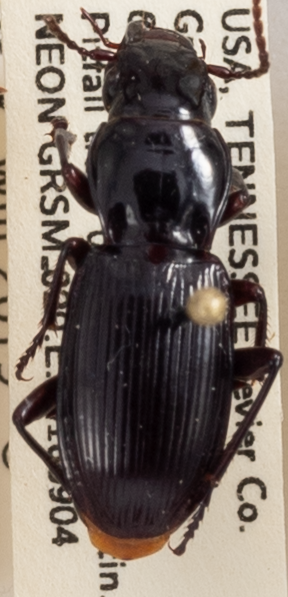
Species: Pterostichus acutipes acutipes
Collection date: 2018-09-04
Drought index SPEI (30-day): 0.17
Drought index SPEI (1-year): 0.786
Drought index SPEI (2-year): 0.438